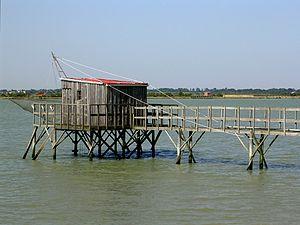
Ponton de pêche au carrelet sur le bord de la Charente à Saint-Nazaire-sur-Charente
Saint-Nazaire-sur-Charente est une commune du sud-ouest de la France, située sur la rive sud de l'estuaire de la Charente, dans le département de la Charente-Maritime. Ses habitants sont appelés les Saint-Nazairiens et les Saint-Nazairiennes.